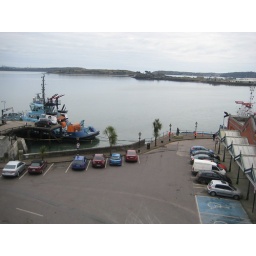
View of the water from on top of the hill by the museum/heritage center.